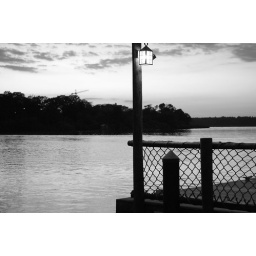
This was at a dock on a swamp. It was sunset but i like the colour in black and white